Emunim

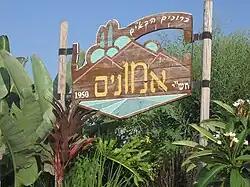
Sign at the entrance to the Moshav

Emunim ("lit." the faithful) is a moshav in central Israel. Located near Ashdod, it falls under the jurisdiction of Be'er Tuvia Regional Council. In it had a population of .